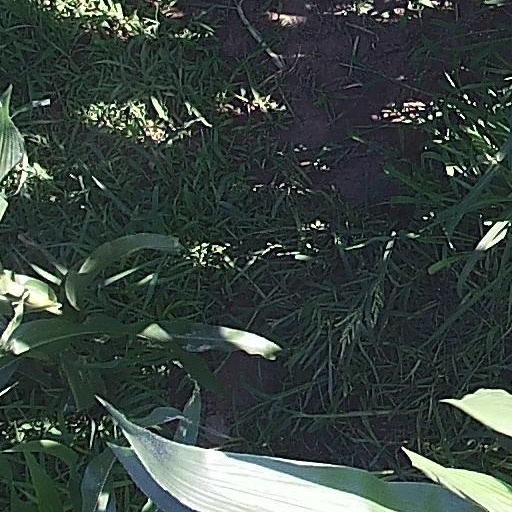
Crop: maize; corn